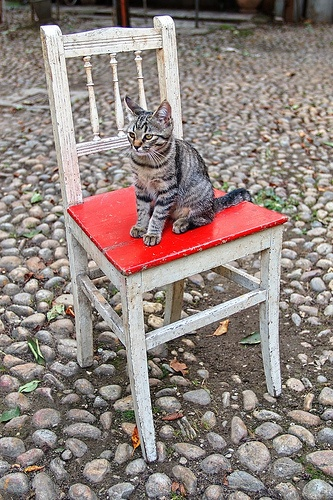
a striped cat sitting atop a wooden chair
A cat sitting on top of a chair.
a cat is standing on a red and white chair
The grey cat is perched on a red and grey chair.
a cat sits on a chair on a rocky ground